Carles Duarte i Montserrat

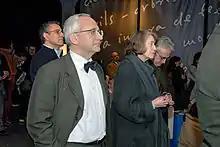
Carles Duarte at the MHC in 2006.

One of the most outstanding events in his biography will be the professional and friendly relationship he will maintain with professor Joan Coromines, especially between the years 1979 and 1989, where he will actively collaborate with this professor for the preparation of his "etymological and complementary Dictionary of the Catalan language". Although his poetic facet had been bubbling up intimately for a long time, Duarte y Montserrat did not express it publicly until the publication of his first book of poetry, "Vida endins", at Editorial Moll in 1984, when he was 25 years old.